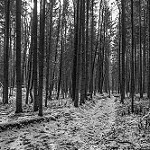
Label: B & W